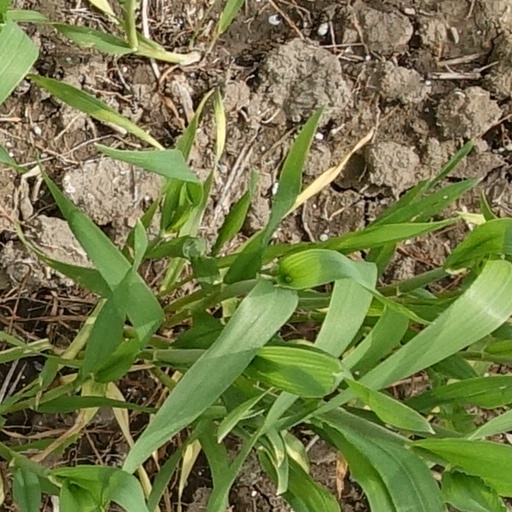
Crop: wheat